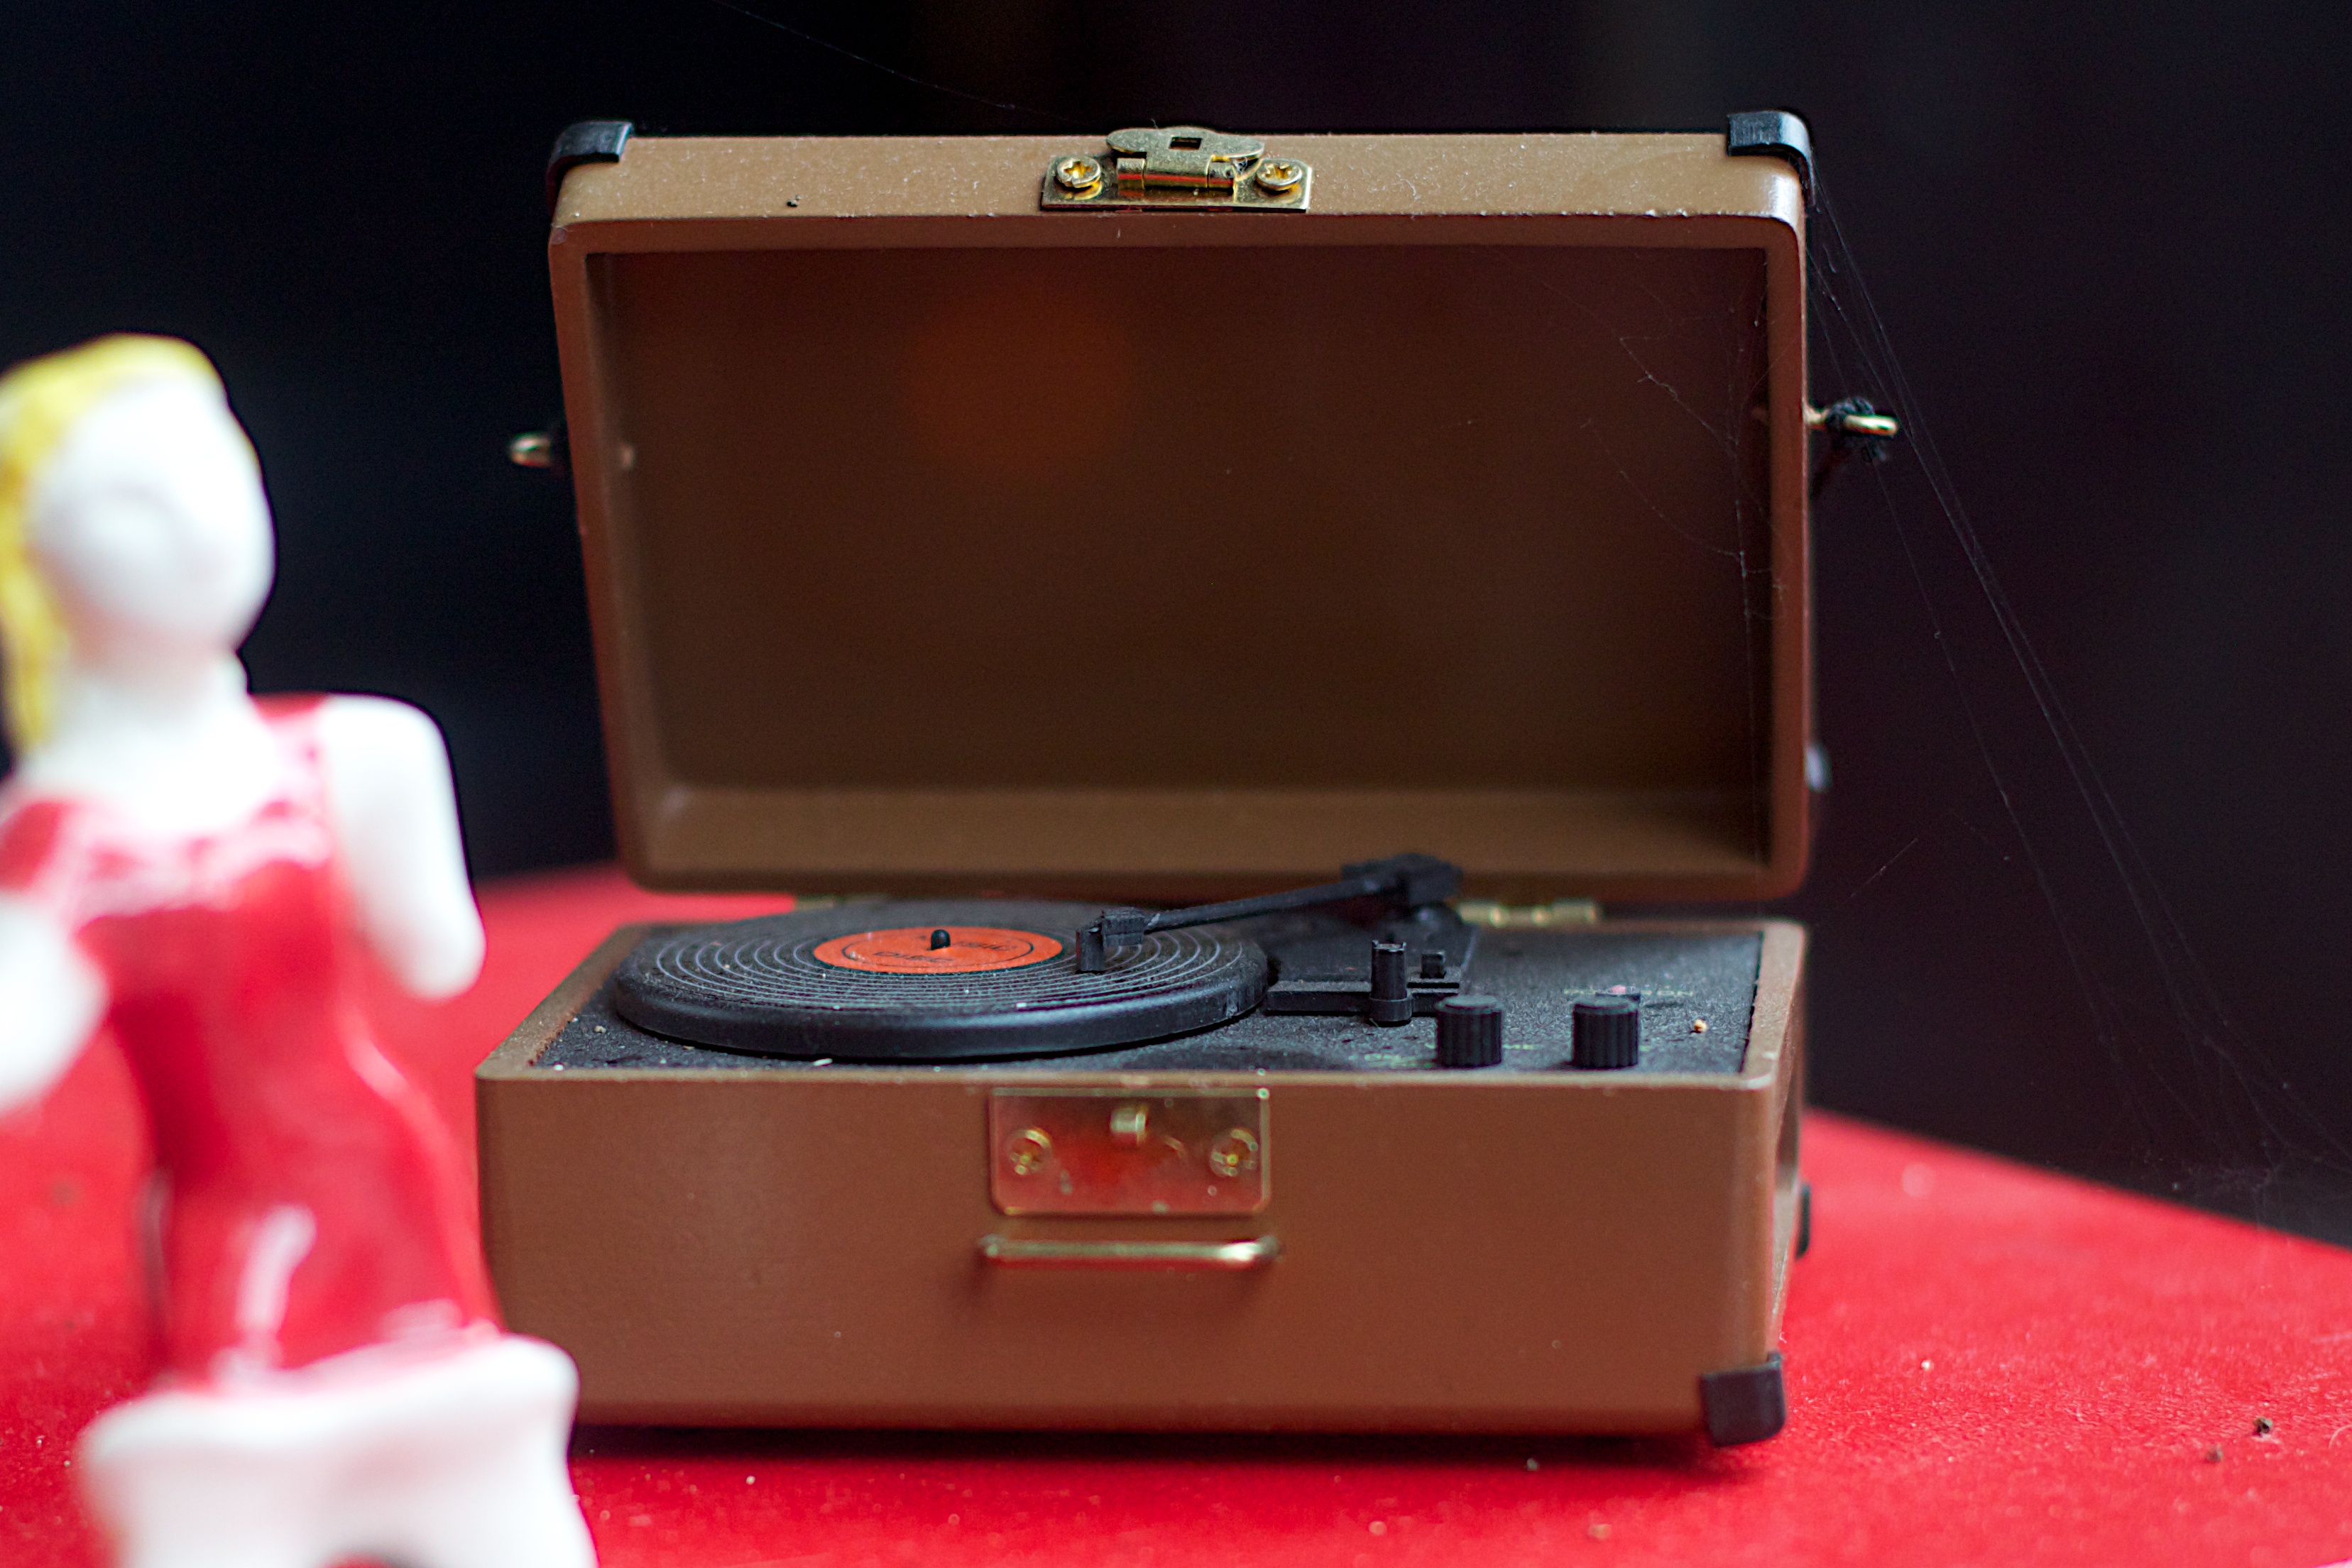
technology, red, electronics, odyssey, plpconnectu, hurleylounge, electronic device